Nati stanchi

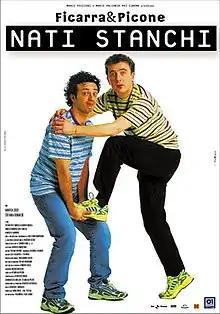

Nati stanchi (a.k.a. Born Tired) is a 2002 Italian comedy film co-written by and starring the comic duo Ficarra e Picone.